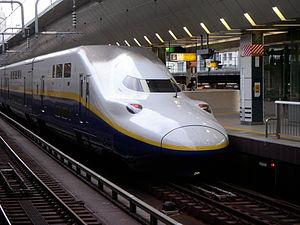
Le Shinkansen est le système de train à grande vitesse en service au Japon. Ce nom désigne aussi bien les trains que l'infrastructure. L'utilisation d'un ensemble de lignes réservées et les techniques employées ont fait du Shinkansen un précurseur et du Japon le pionnier de la grande vitesse ferroviaire lors de sa mise en service en 1964. Les rames du Shinkansen sont aujourd'hui mondialement reconnues pour leur confort, leur fiabilité et leur sécurité, ainsi que pour leur gestion des plus rigoureuses.